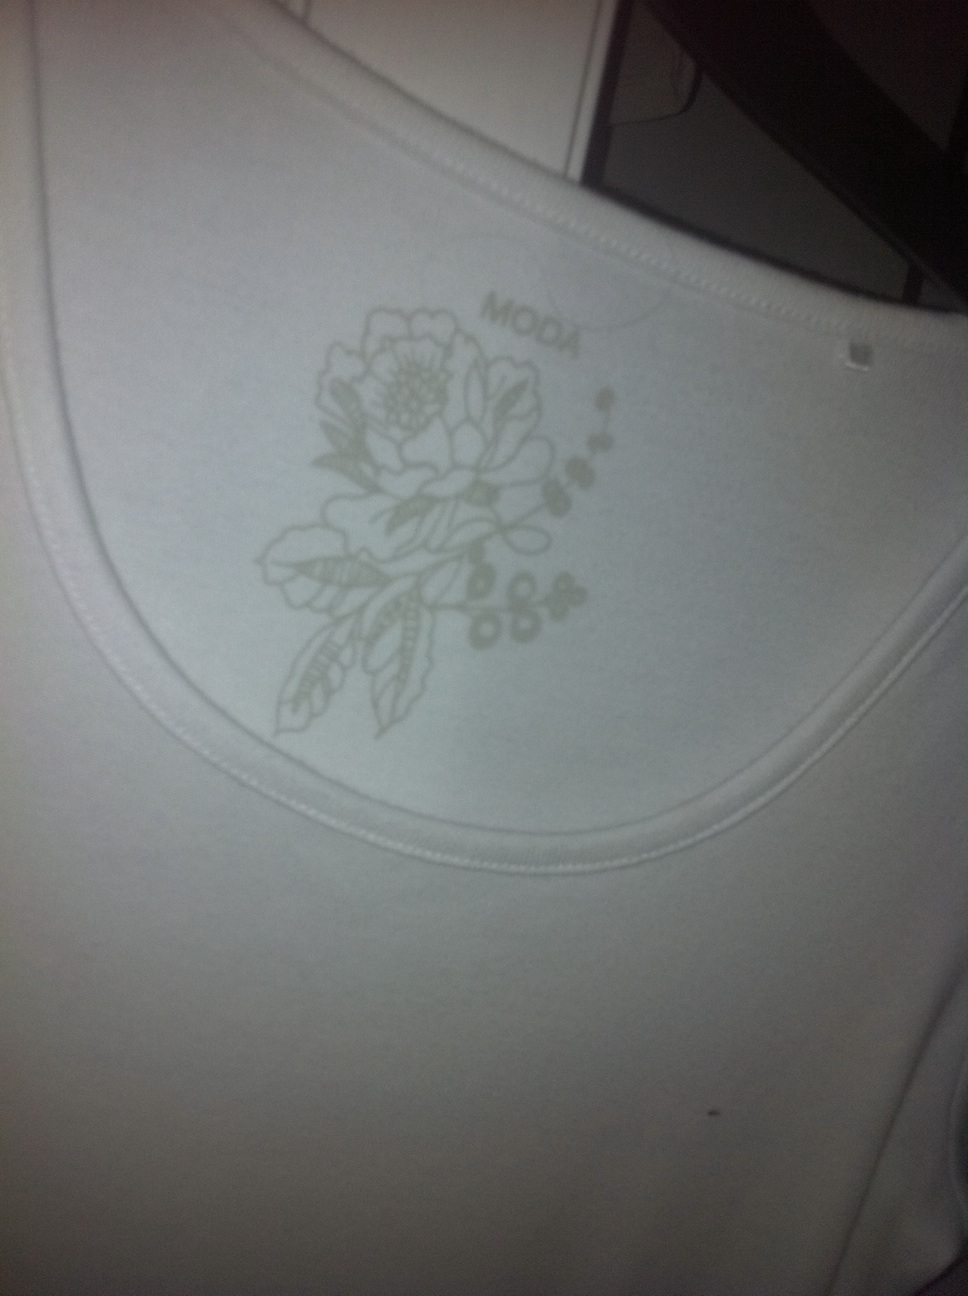Question: What color is this top?
Answer: white